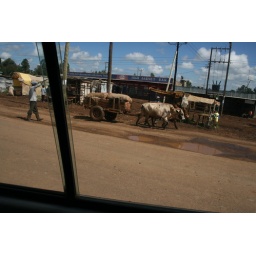
street view on the road in Kenya